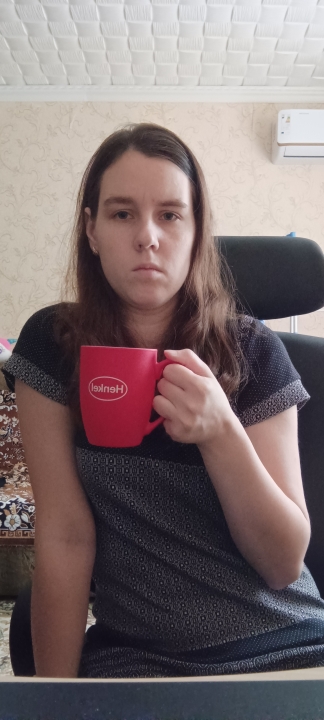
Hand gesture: no_gesture